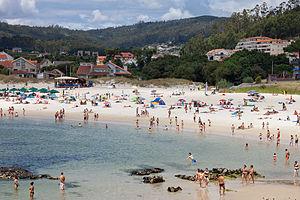
La plage de Areas est une plage galicienne appartenant à la commune de Sanxenxo dans la province de Pontevedra, en Espagne. Elle a une longueur de 830 mètres et est située sur la ria de Pontevedra à 15 km de Pontevedra.